Charles T. Howard

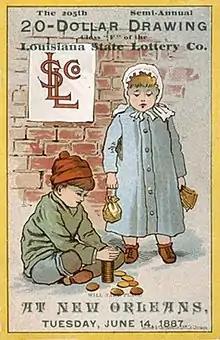
An 1887 advertisement for the Louisiana State Lottery

The "Louisiana Lottery Company" gave Howard and his partners profits of 50%, and business began in January 1869. Howard used monies from the lottery to help win favor with the state legislature.